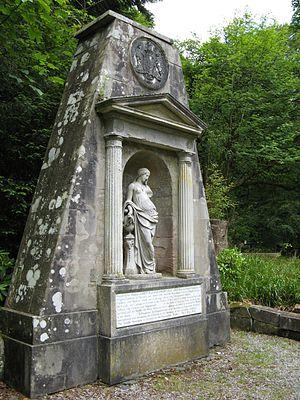
John Boyle, 3ᵉ comte de Glasgow est un noble écossais.